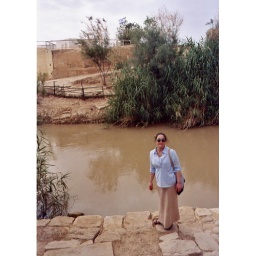
Baptismal site, on the river Jordan, with the Isreali guard towers in the background.